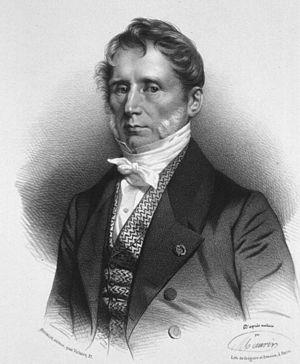
Pierre Eloy Fouquier, né le 26 juillet 1776 à Maissemy et mort le 5 octobre 1850 à Paris, est un médecin français, de la Faculté de médecine de Paris.